Late Qing reforms

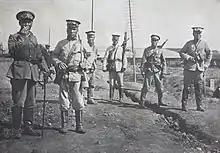
The Qing army in 1911

In 1905, the Beiyang Army was reorganized into a New Army. The imperial government originally planned to establish 500,000 regular troops in the next ten years, but until the end of 1911 (the collapse of the Qing dynasty), only about 190,000 troops had been well trained.